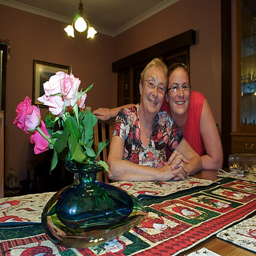
A couple of women sitting next to each other at a table.
A vase of flowers and people at a table.
two  lady's sitting at a table with a flower vase
Two women at a very large table with some pretty flowers.
Two women sitting near each other at a table